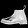
Label: Ankle boot